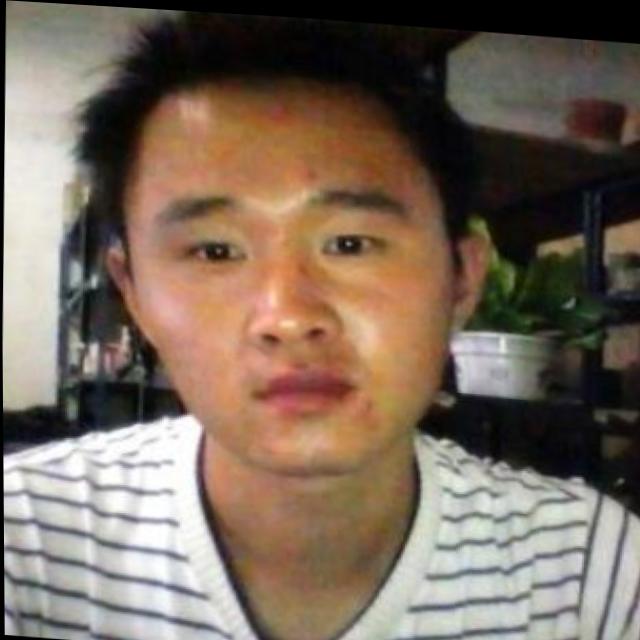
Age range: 13-20